Ernest Hemingway Cottage

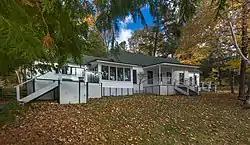
Windemere 2018

The Ernest Hemingway Cottage, also known as Windemere, was the boyhood summer home of author Ernest Hemingway, on Walloon Lake in Michigan, United States. It was declared a National Historic Landmark in 1968.